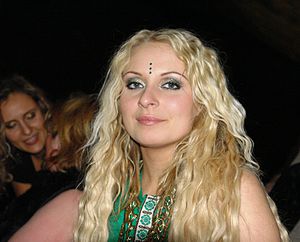
Eivør Pálsdóttir
Eivør ved Danish Music Awards Folk 2006 i Tønder
Eivør Pálsdóttir er en færøsk sangerinde og komponist. Hun blev blandt andet kåret til Ársins føroyingur 2004 den 9. februar 2005, og Årets danske folk vokalist den 11. marts 2006. Eivør er i dag bosat i Danmark.